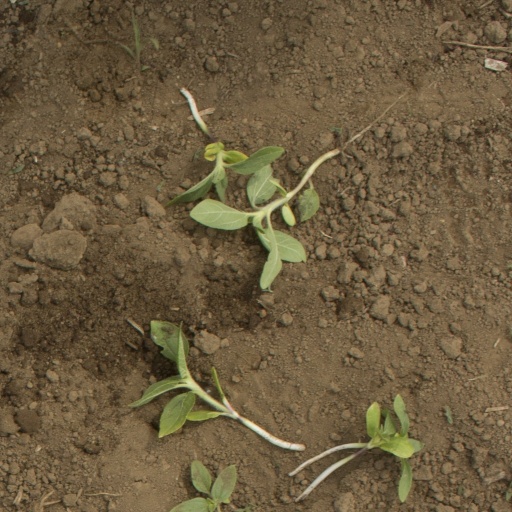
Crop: Jerusalem artichoke